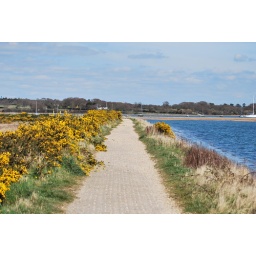
The sea wall footpath at Lymington. A beautiful warm spring day, the golden gorse glowing in the sunshine.